Battle of the Chesapeake

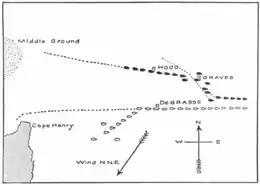
Formation of fleets: British ships are black, French ships are white. The Middle Ground to the left are the shoals that Graves tacked to avoid.

By 1:00 pm, the two fleets were roughly facing each other, but sailing on opposite tacks. In order to engage, and to avoid some shoals (known as the Middle Ground) near the mouth of the bay, Graves around 2:00 pm ordered his whole fleet to wear, a manoeuvre that reversed his line of battle, but enabled it to line up with the French fleet as its ships exited the bay. This placed the squadron of Hood, his most aggressive commander, at the rear of the line, and that of Admiral Francis Samuel Drake in the vanguard.